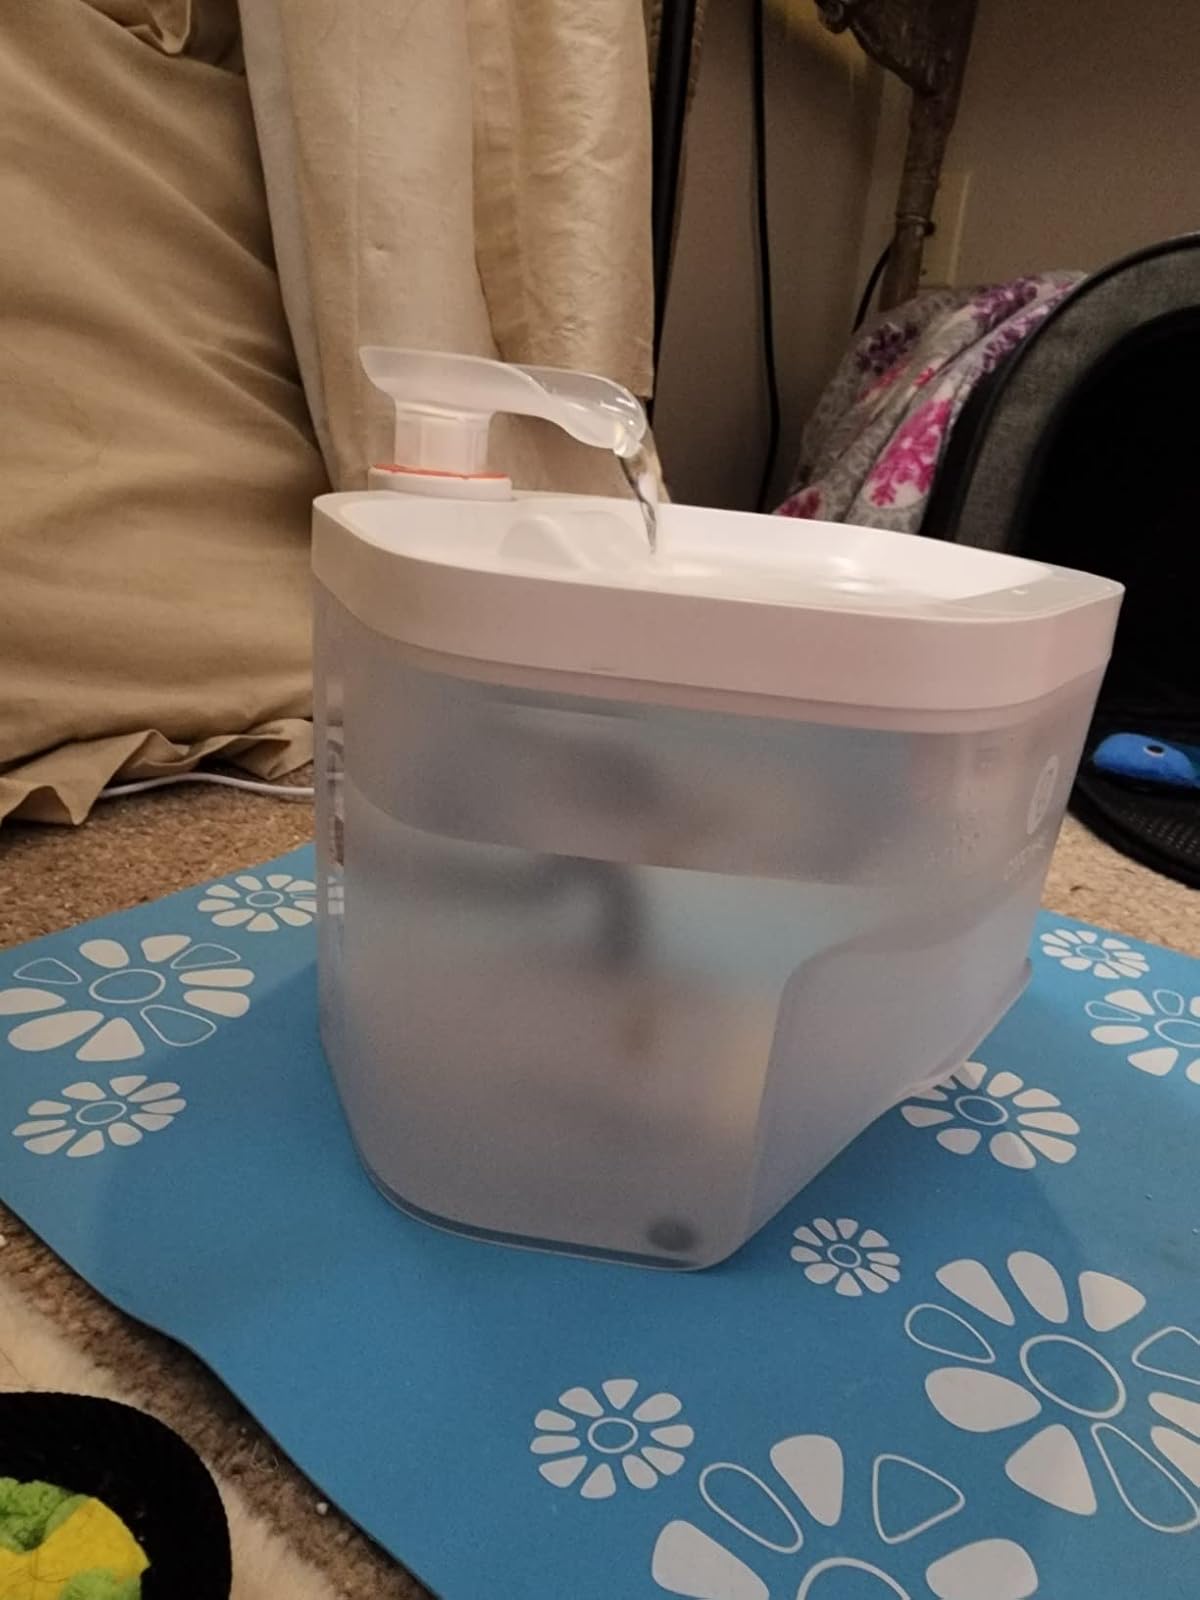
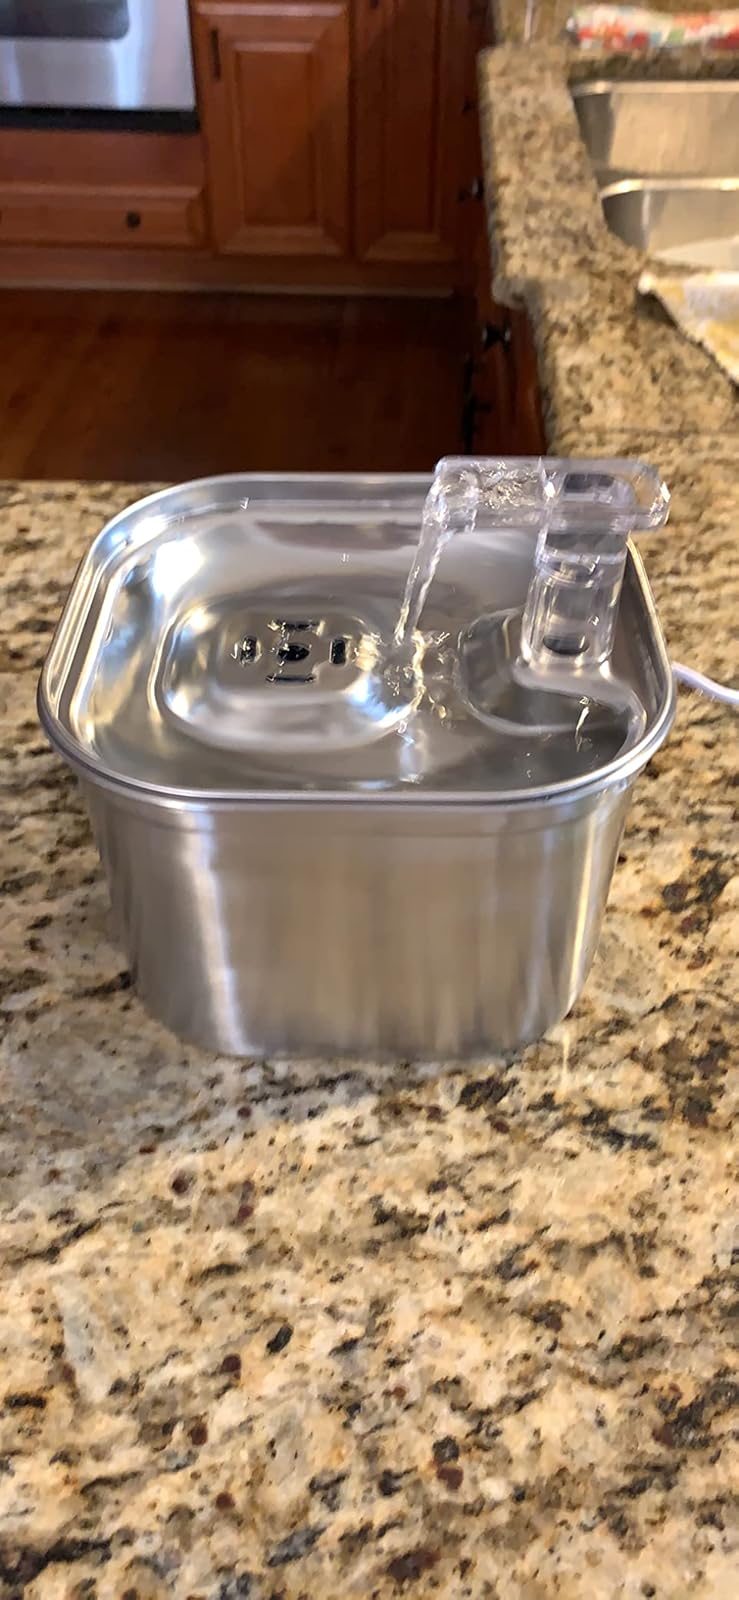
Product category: items_bowl
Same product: no